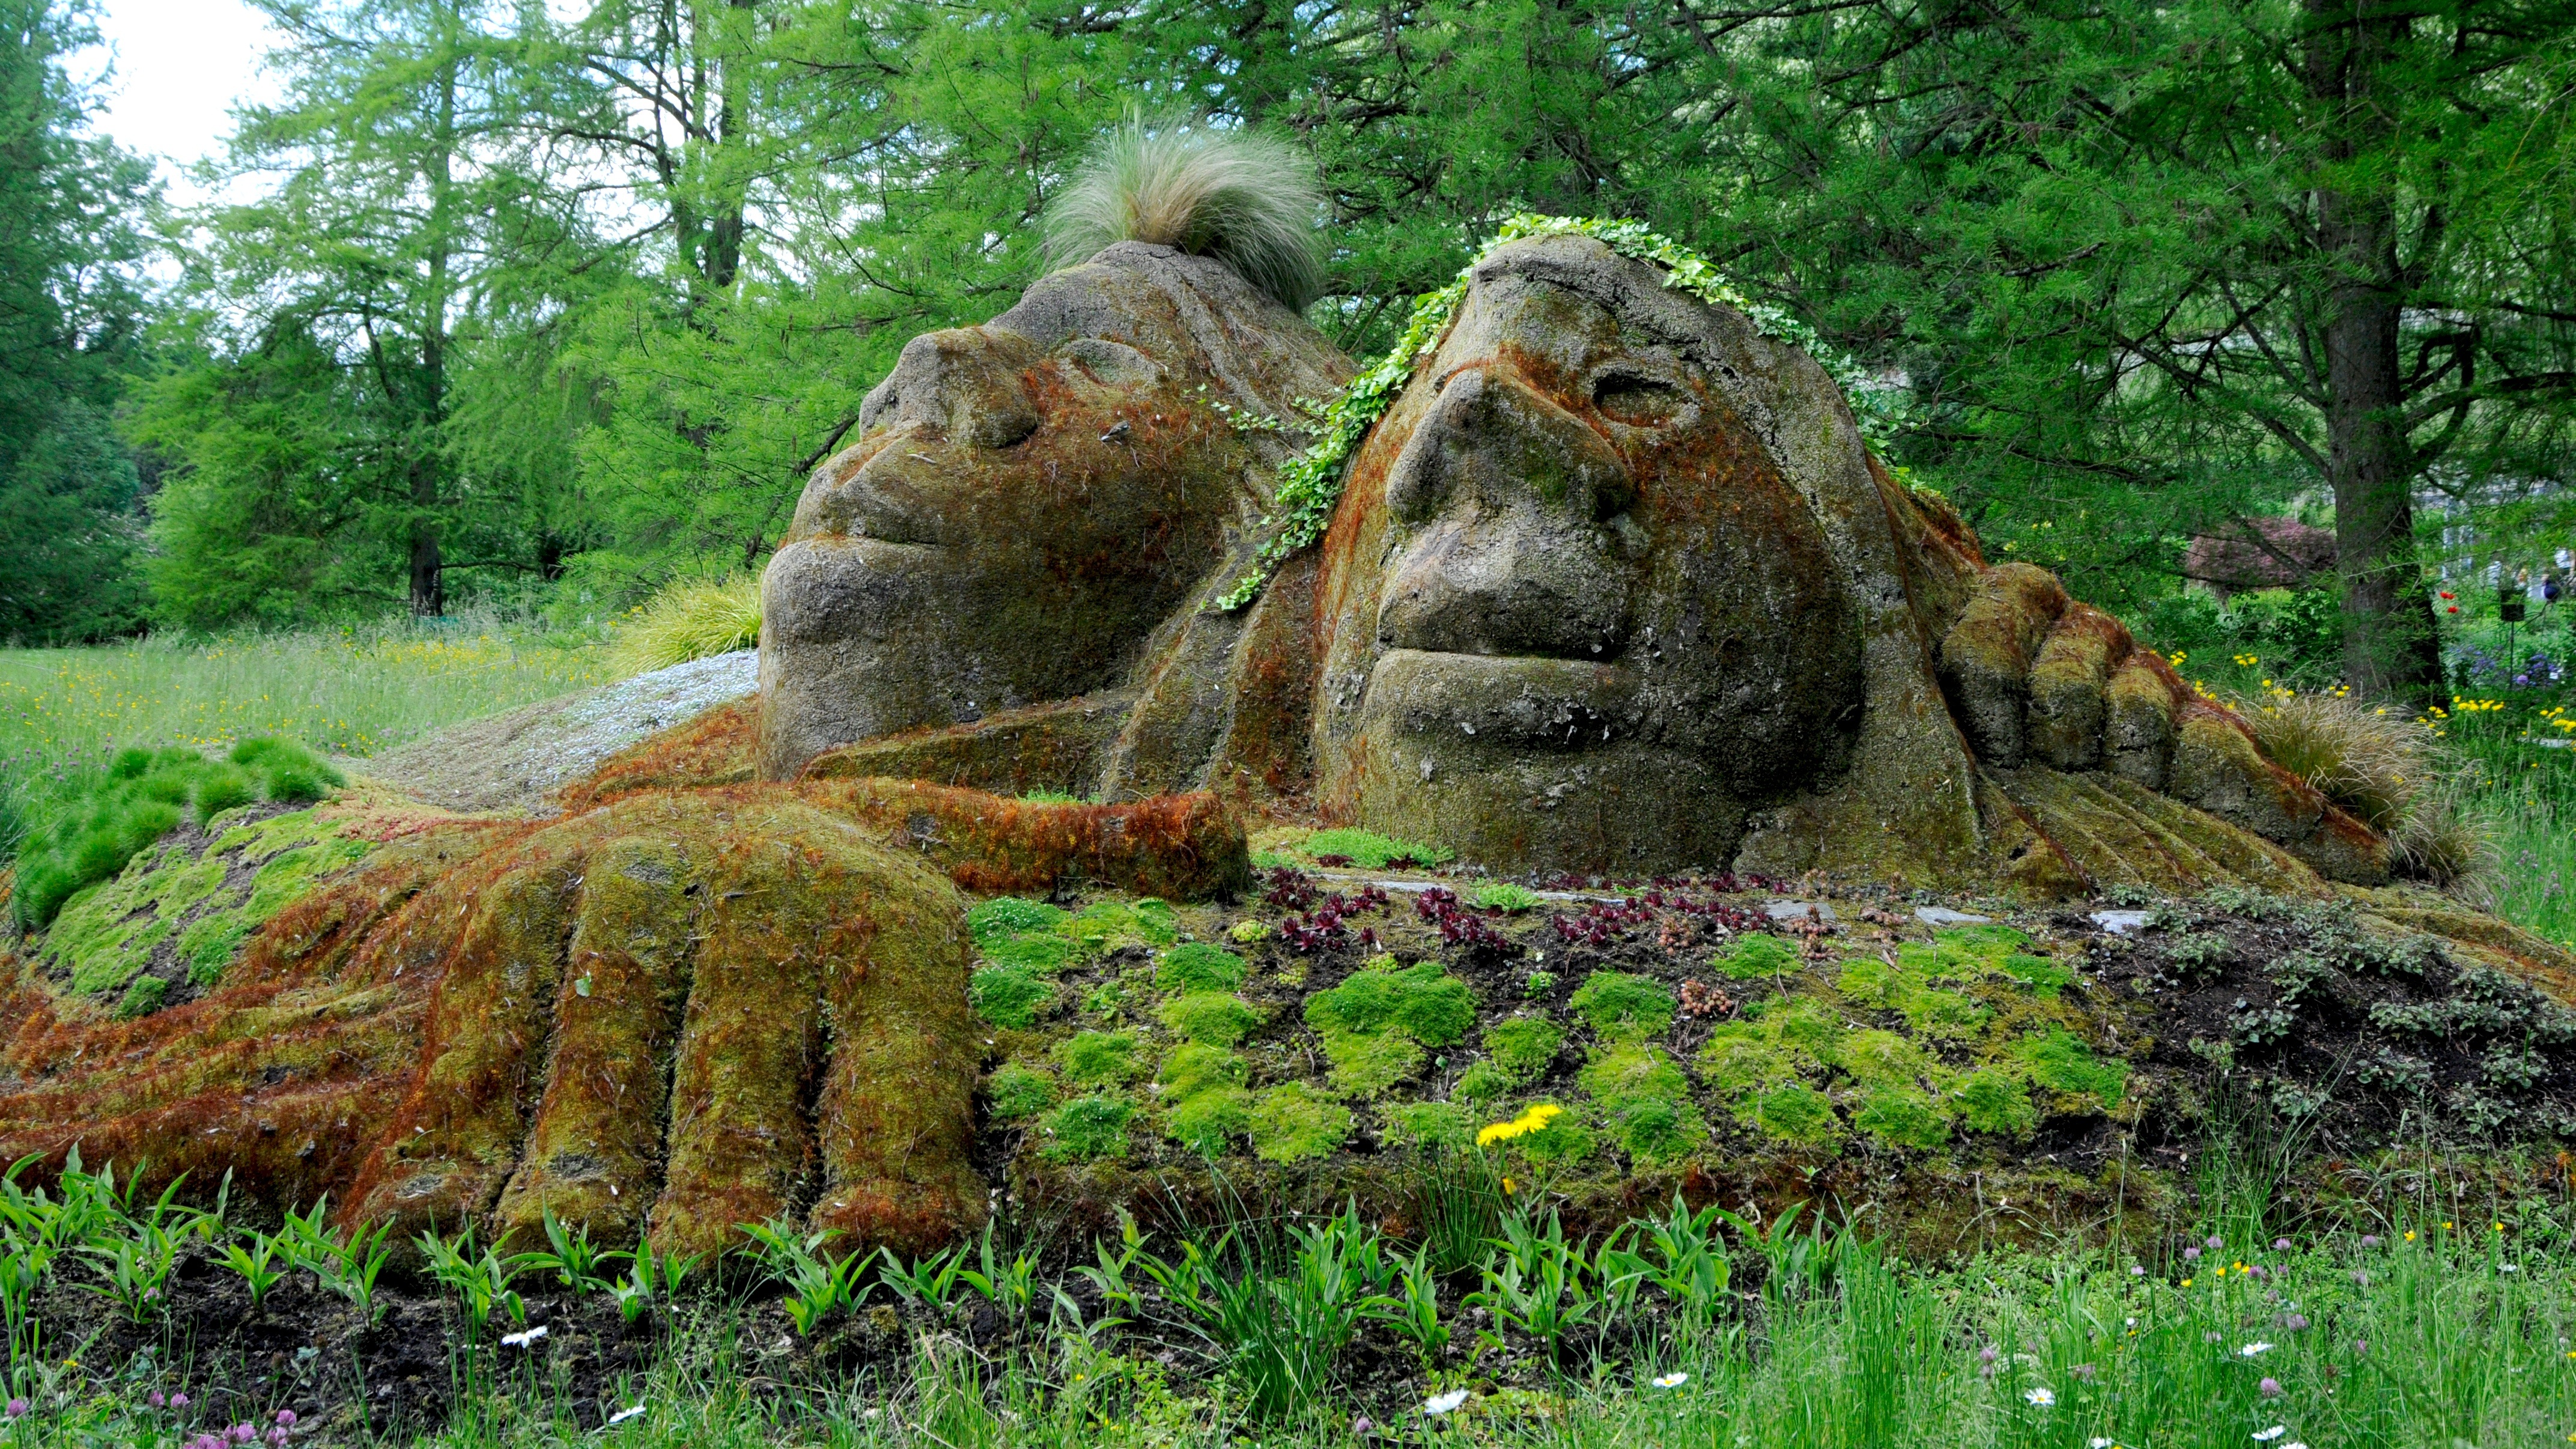
landscape, nature, forest, wildlife, jungle, garden, sculpture, habitat, mainau, stone figures